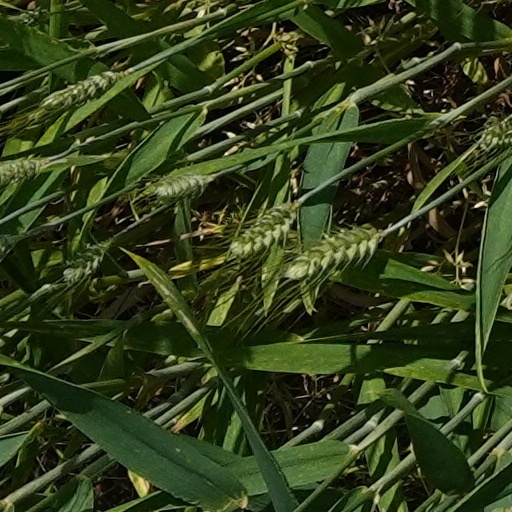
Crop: wheat